Richard Selzer

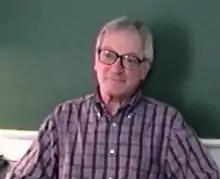
Selzer in 2000

Allen Richard Selzer (June 24, 1928 – June 15, 2016) was an American surgeon and author.